Appellant S395/2002 v MIMA

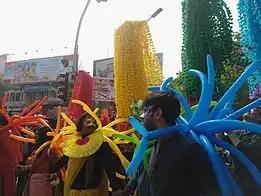
Pictured: a 2015 LGBT rights rally during the Pohela Boishakh, in Dhaka, Bangladesh

The appellants were two gay Bangladeshi men. Whilst in Australia they applied for refugee visas. They argued that they had a well-founded fear of persecution as members of a particular social group, if forced to return to Bangladesh.